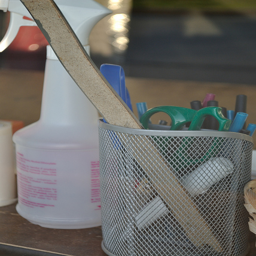
A office caddy holding pens, scissors, and a ruler
A ruler and scissors are in a holder
A stationary cup with various items next to a spray bottle.
A bottle and scissors on a wooden table.
A container that has several different office supplies in it.